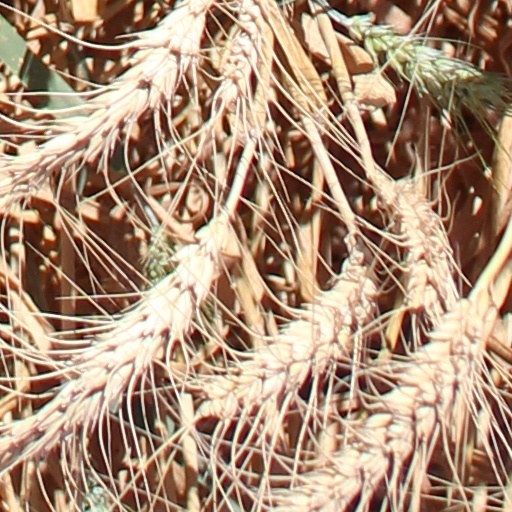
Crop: wheat